Carine, Western Australia

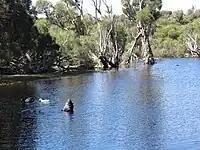
Birdlife at Lake Carine.

Carine is bounded by Beach Road to the north, Mitchell Freeway to the east, North Beach Road to the south and Marmion Avenue to the west. Carine Regional Open Space sits between Duffy/Monyash Roads and Okely Road, and represents about one-third of the suburb. Reid Highway runs through the southern part of the suburb, and is the suburb's outlet to the Mitchell Freeway and the city.